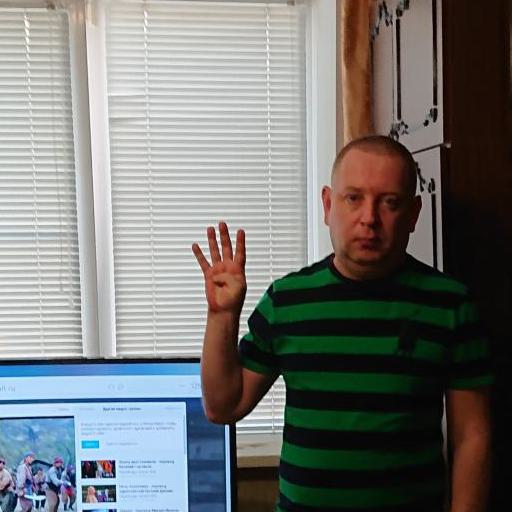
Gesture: four